Nikita Akinfiyevich Demidov

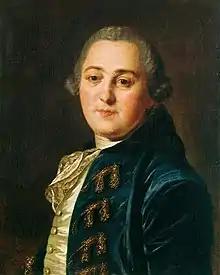

Nikita Akinfiyevich Demidov (7 September 1724 – 7 May 1789) was a Russian industrialist and arts patron.